Steve Barron

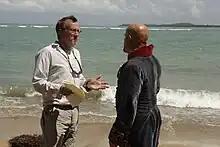
Barron on the set of the 2012 TV series "Treasure Island"

Barron made his music video directorial debut in 1979 with "Time for Action" by Secret Affair and their following hit singles "My World" and "Sound of Confusion" and directed, and occasionally wrote additional treatment for, various music videos. These videos, which include "Billie Jean" by Michael Jackson,"Burning Up" by Madonna,"Money for Nothing" by Dire Straits, and "Take On Me" by A-ha, would come to define the medium during the early days of MTV and are still considered among the best of all time. He founded the production company Limelight with his sister Siobhan and Adam Whitaker.